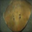
Label: ray